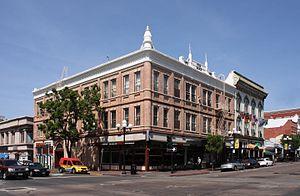
Le Cole Block (1891) dans le Gaslamp Quarter à San Diego, Californie